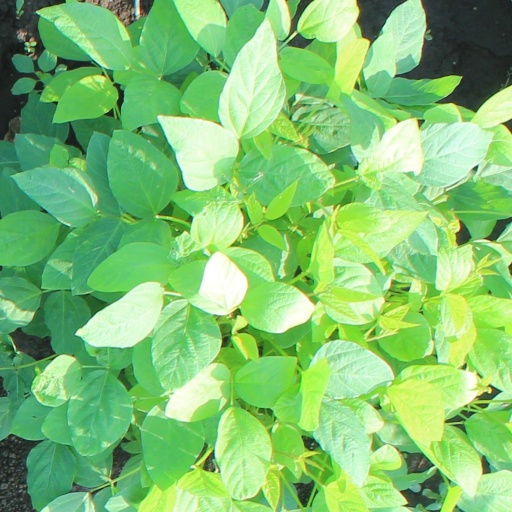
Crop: soybean